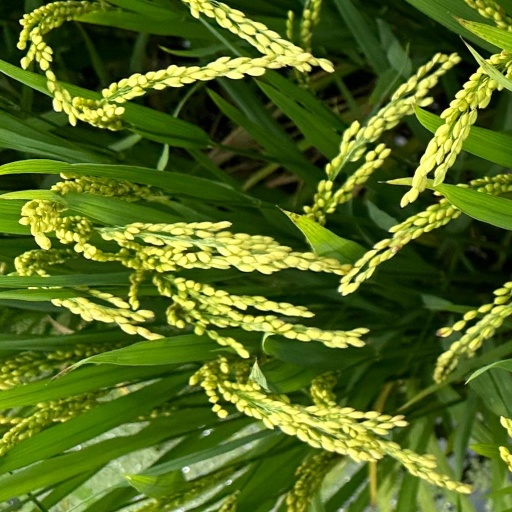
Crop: rice